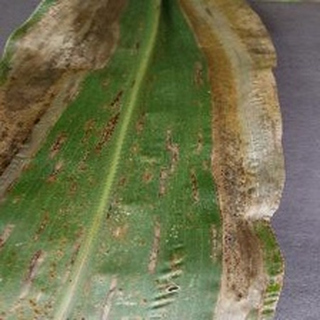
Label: corn_northern_leaf_blight